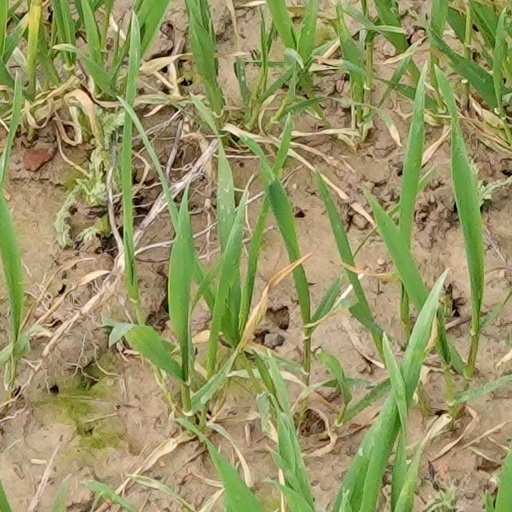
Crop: wheat